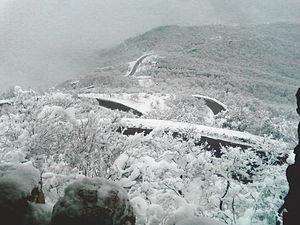
L'Azerbaïdjan possède des climats divers. Le climat, variable, est subtropical et semi-aride dans les parties centrales et orientales du pays, subtropical humide dans le sud-est, tempéré le long du littoral, continental dans l'ouest et froid dans les montagnes. Bakou bénéficie d'un climat doux, les températures s'étalant de 4 °C en janvier à 25 °C en juillet.